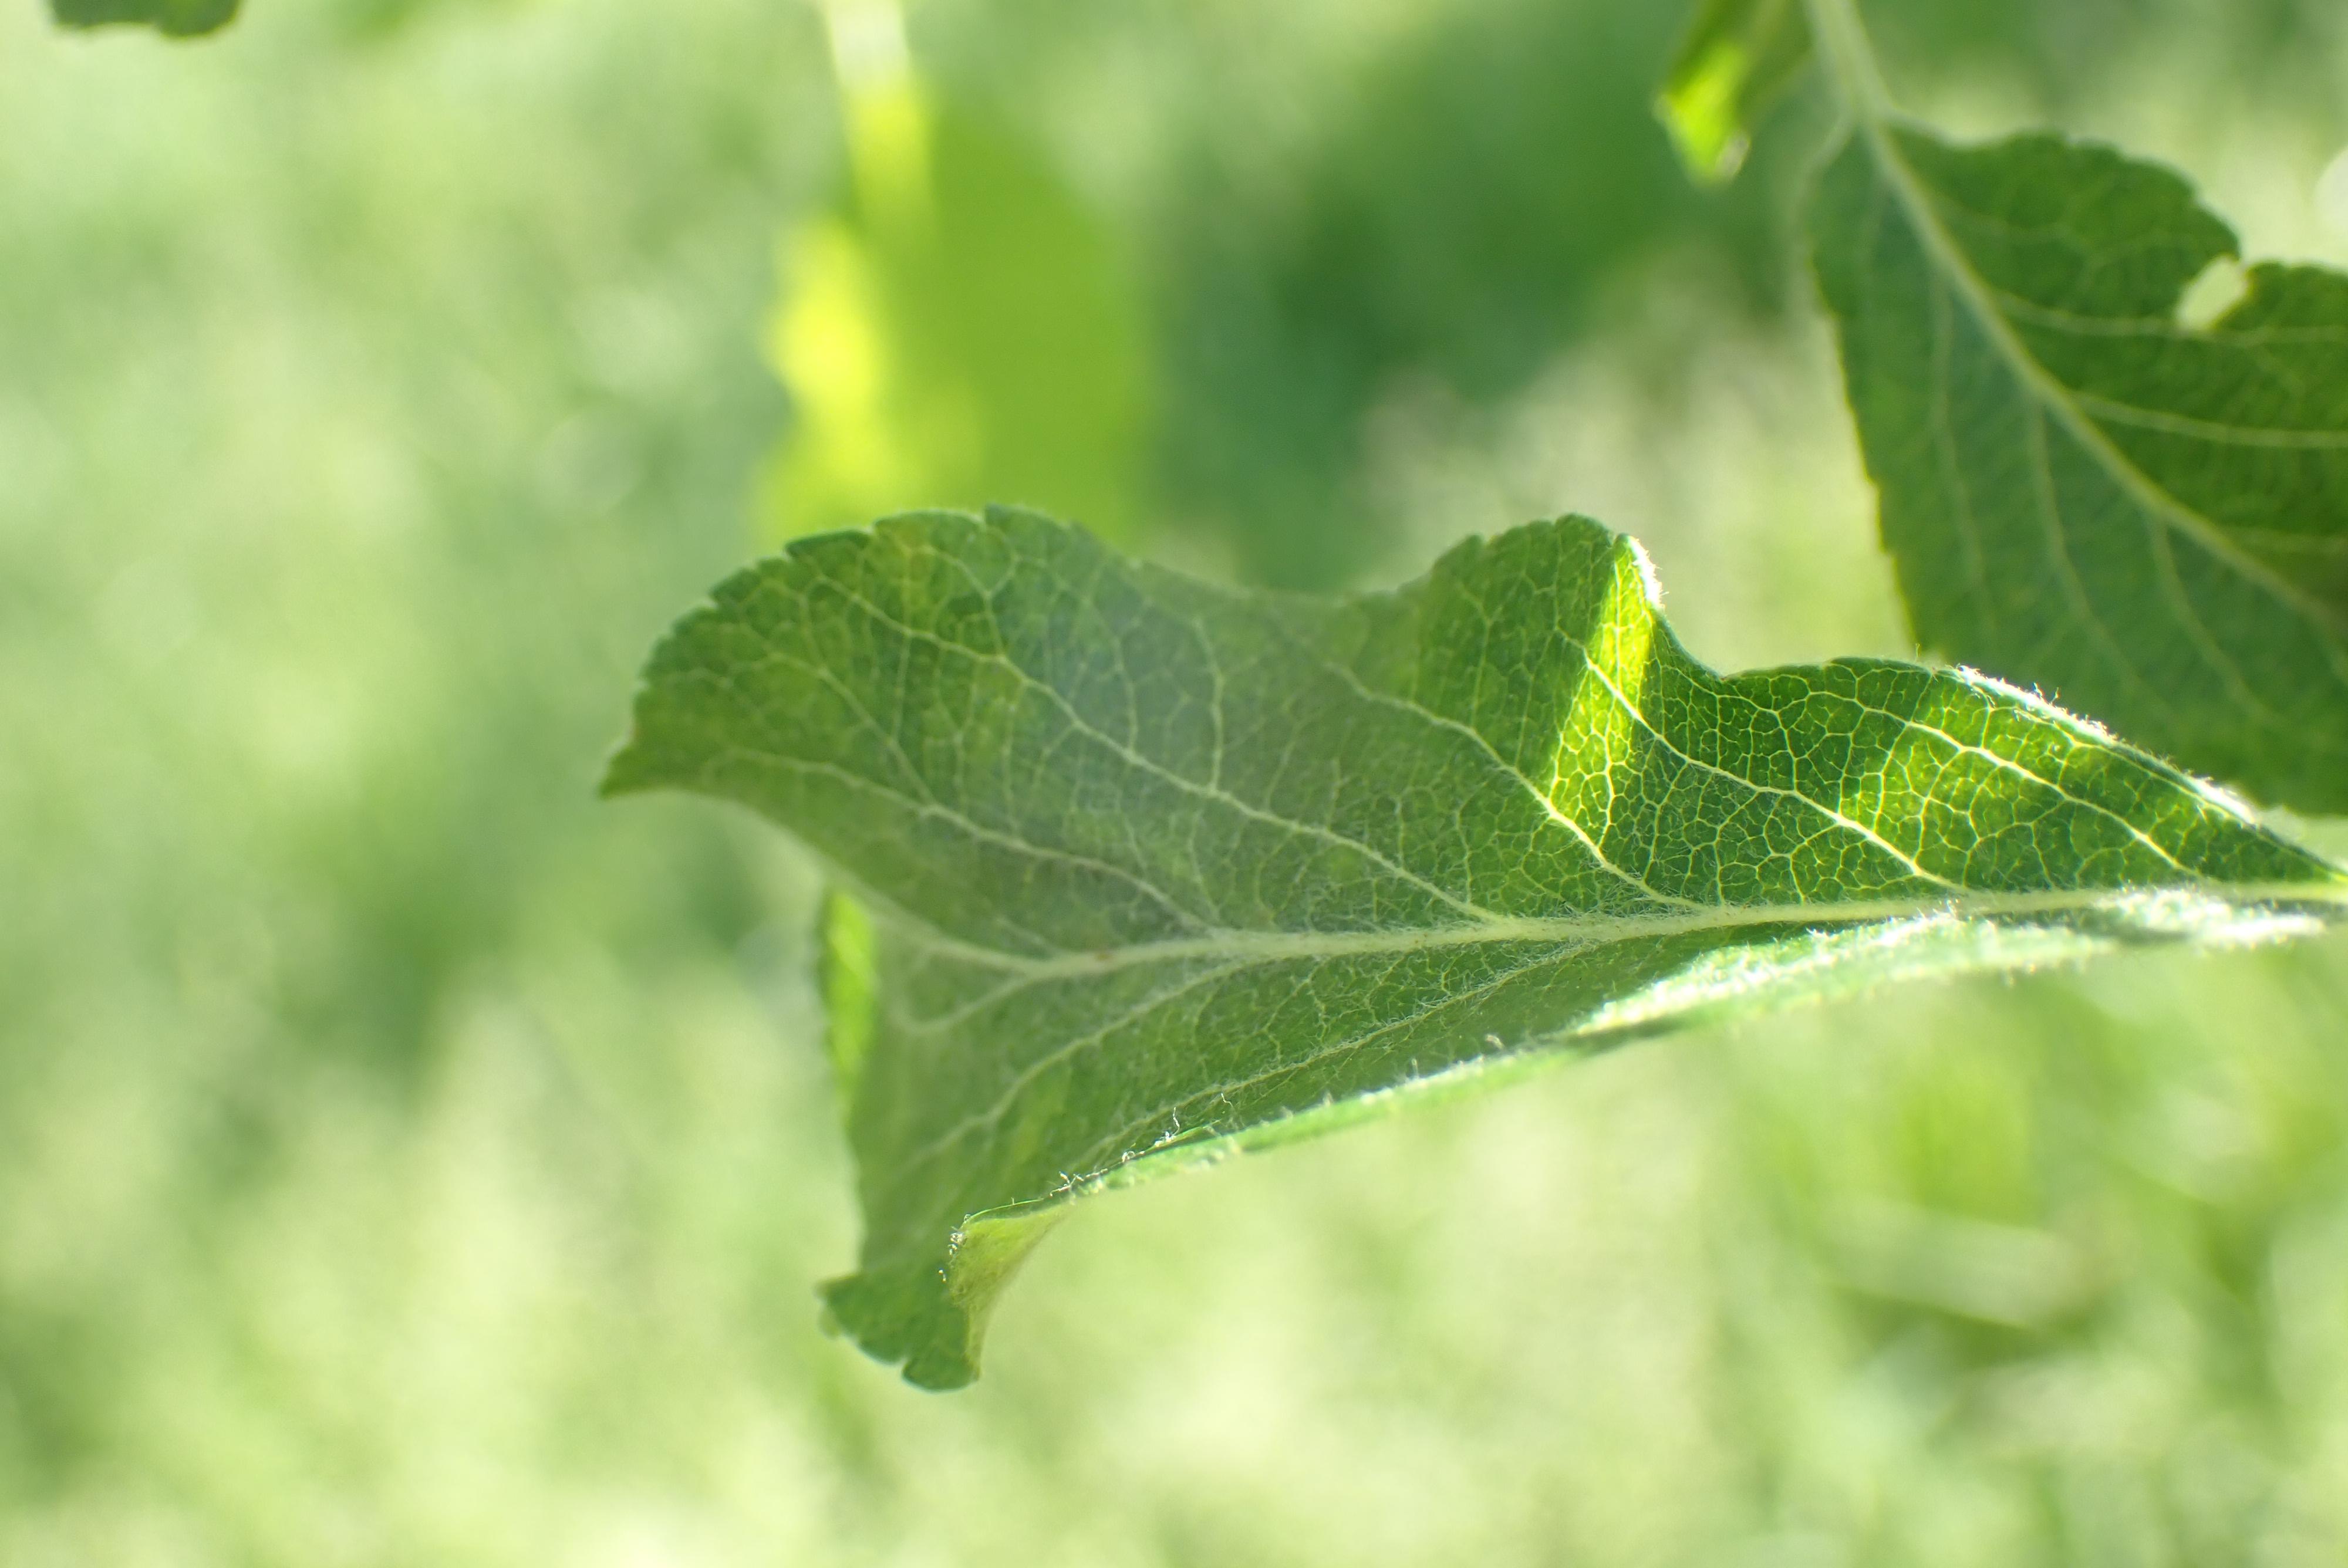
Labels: scab